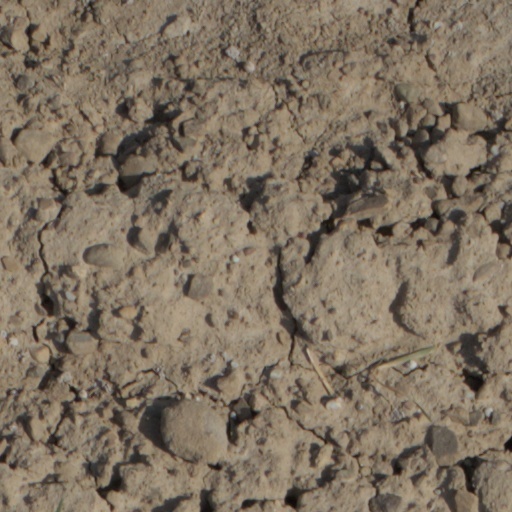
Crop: wheat